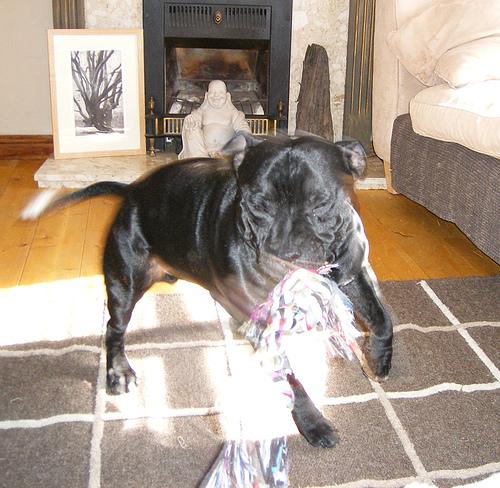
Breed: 203-n000015-Staffordshire_bullterrier